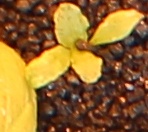
Label: Sugar beet